St. Joseph's College of Engineering and Technology, Palai

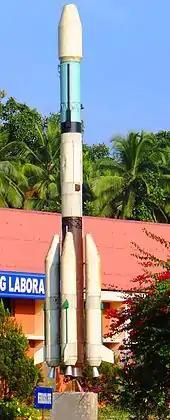
GSLV model situated in the college campus in front of Multipurpose building and near to new Department Block 4.

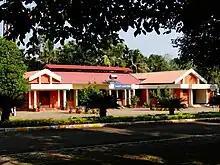
Main Canteen situated at the front gate of college campus near to main block.

A faculty house is available in the campus for male faculty members. A separate wing in the Ladies Hostel is available for lady faculty members.